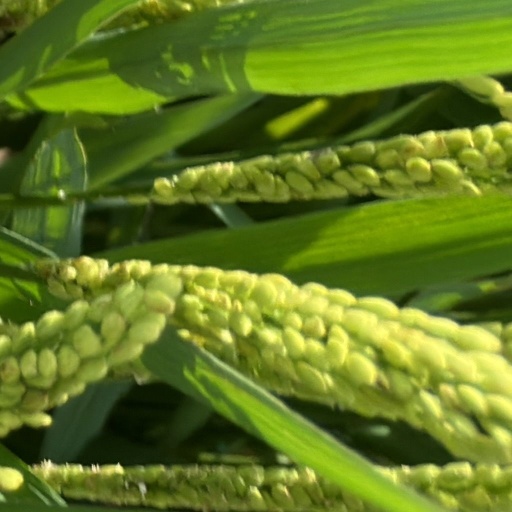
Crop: rice